Eduardo Lalo

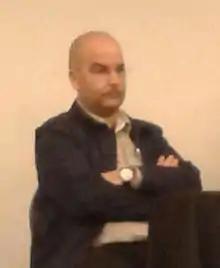
Eduardo Lalo

Although born in Cuba, he identifies himself as Puerto Rican and is involved in the island's affairs. He lives in San Juan, Puerto Rico since the age of two. He studied at the Colegio San Ignacio de Loyola, where he graduated in 1977. He then went on to study at Columbia University and later at the .